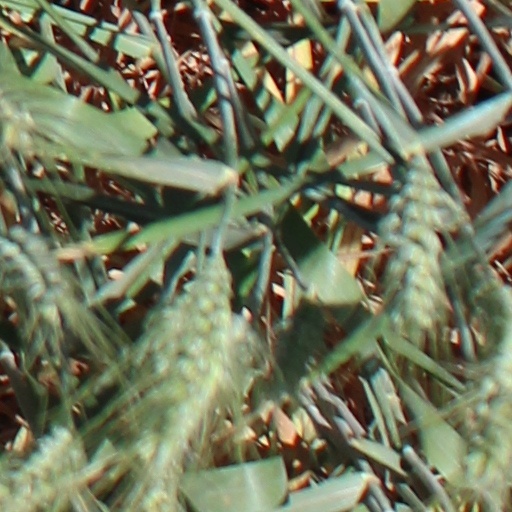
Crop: wheat